Biem Benyamin

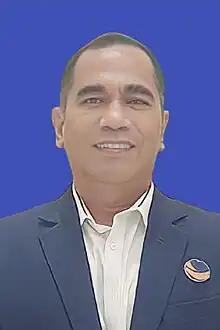
Biem Triani Benyamin

Biem Triani Benyamin (born 13 March 1964) is an Indonesian politician and businessman. He was Indonesian senator from Jakarta, known for proposing a judicial review allowing independent candidates to run in regional elections. He also chaired the special committee in the parliament for revising the Jakarta Special Capital Region Government Act. Biem Benyamin is the third son of Benyamin Sueb, Betawi iconic figure. He was later elected into the People's Representative Council in 2014.